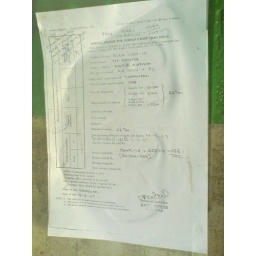
ship register certificate copy..in ernakulam boat tht I sailed in. issued by indian registry of shipping